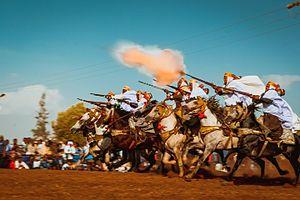
Au petit village d'Ain Larba à la wilaya de AIn Temouchen, chaque 1er novembre, une waada est organisé, differetns specatalces équestres appelés jeu de la poudre This is an image of music and dance from Algeria
La fantasia est un art équestre traditionnel pratiqués essentiellement au Maghreb, se manifestant par la simulation d'assauts militaires. Cet art est notamment appelé « jeu de la poudre » ou « jeu des chevaux ».
Le cheval est, en Algérie, présent à travers des pratiques traditionnelles telles que la fantasia, mais aussi un secteur de courses hippiques, incluant des courses de trot attelé, uniques en Afrique.